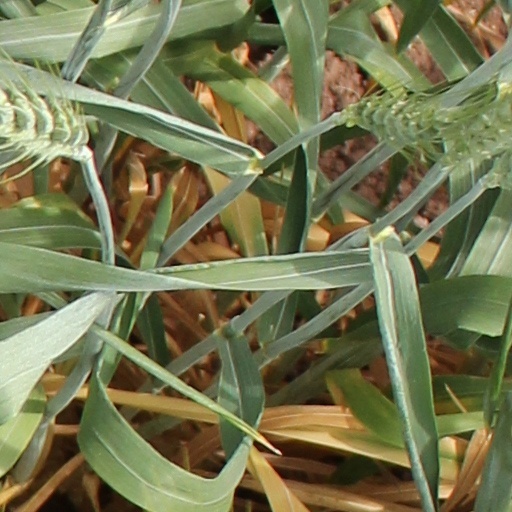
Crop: wheat